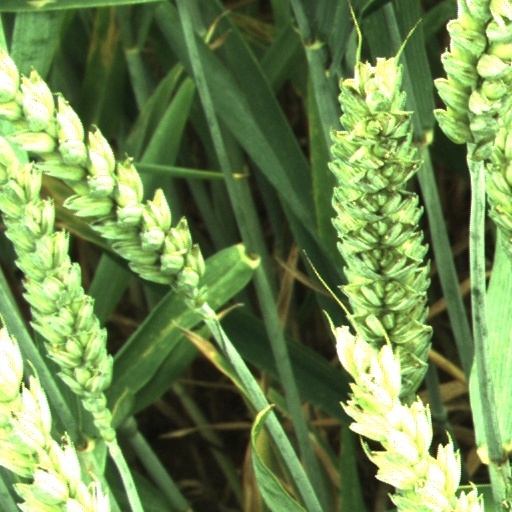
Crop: wheat